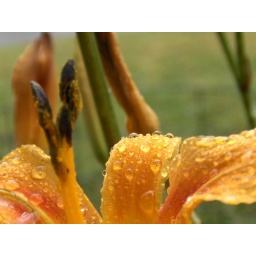
Found these lilies in the field up the road from my house, so I brought them home and planted them there.